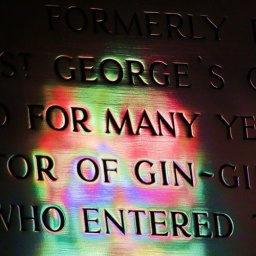
Stained glass windows seen in brass commemorative plaque